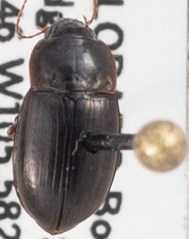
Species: Amara quenseli
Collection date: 2022-08-23
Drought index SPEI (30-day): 0.47
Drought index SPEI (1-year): -0.62
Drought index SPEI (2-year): -0.54